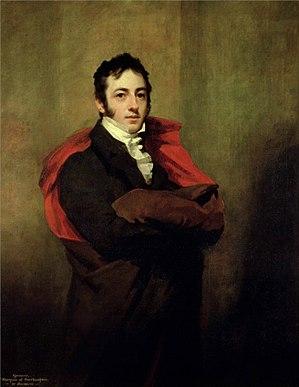
Spencer Joshua Alwyne Compton, 2ᵉ marquis de Northampton FRS FGS, connu sous les noms de Lord Compton de 1796 à 1812 et de comte Compton de 1812 à 1828, est un noble britannique et un mécène des sciences et des arts.